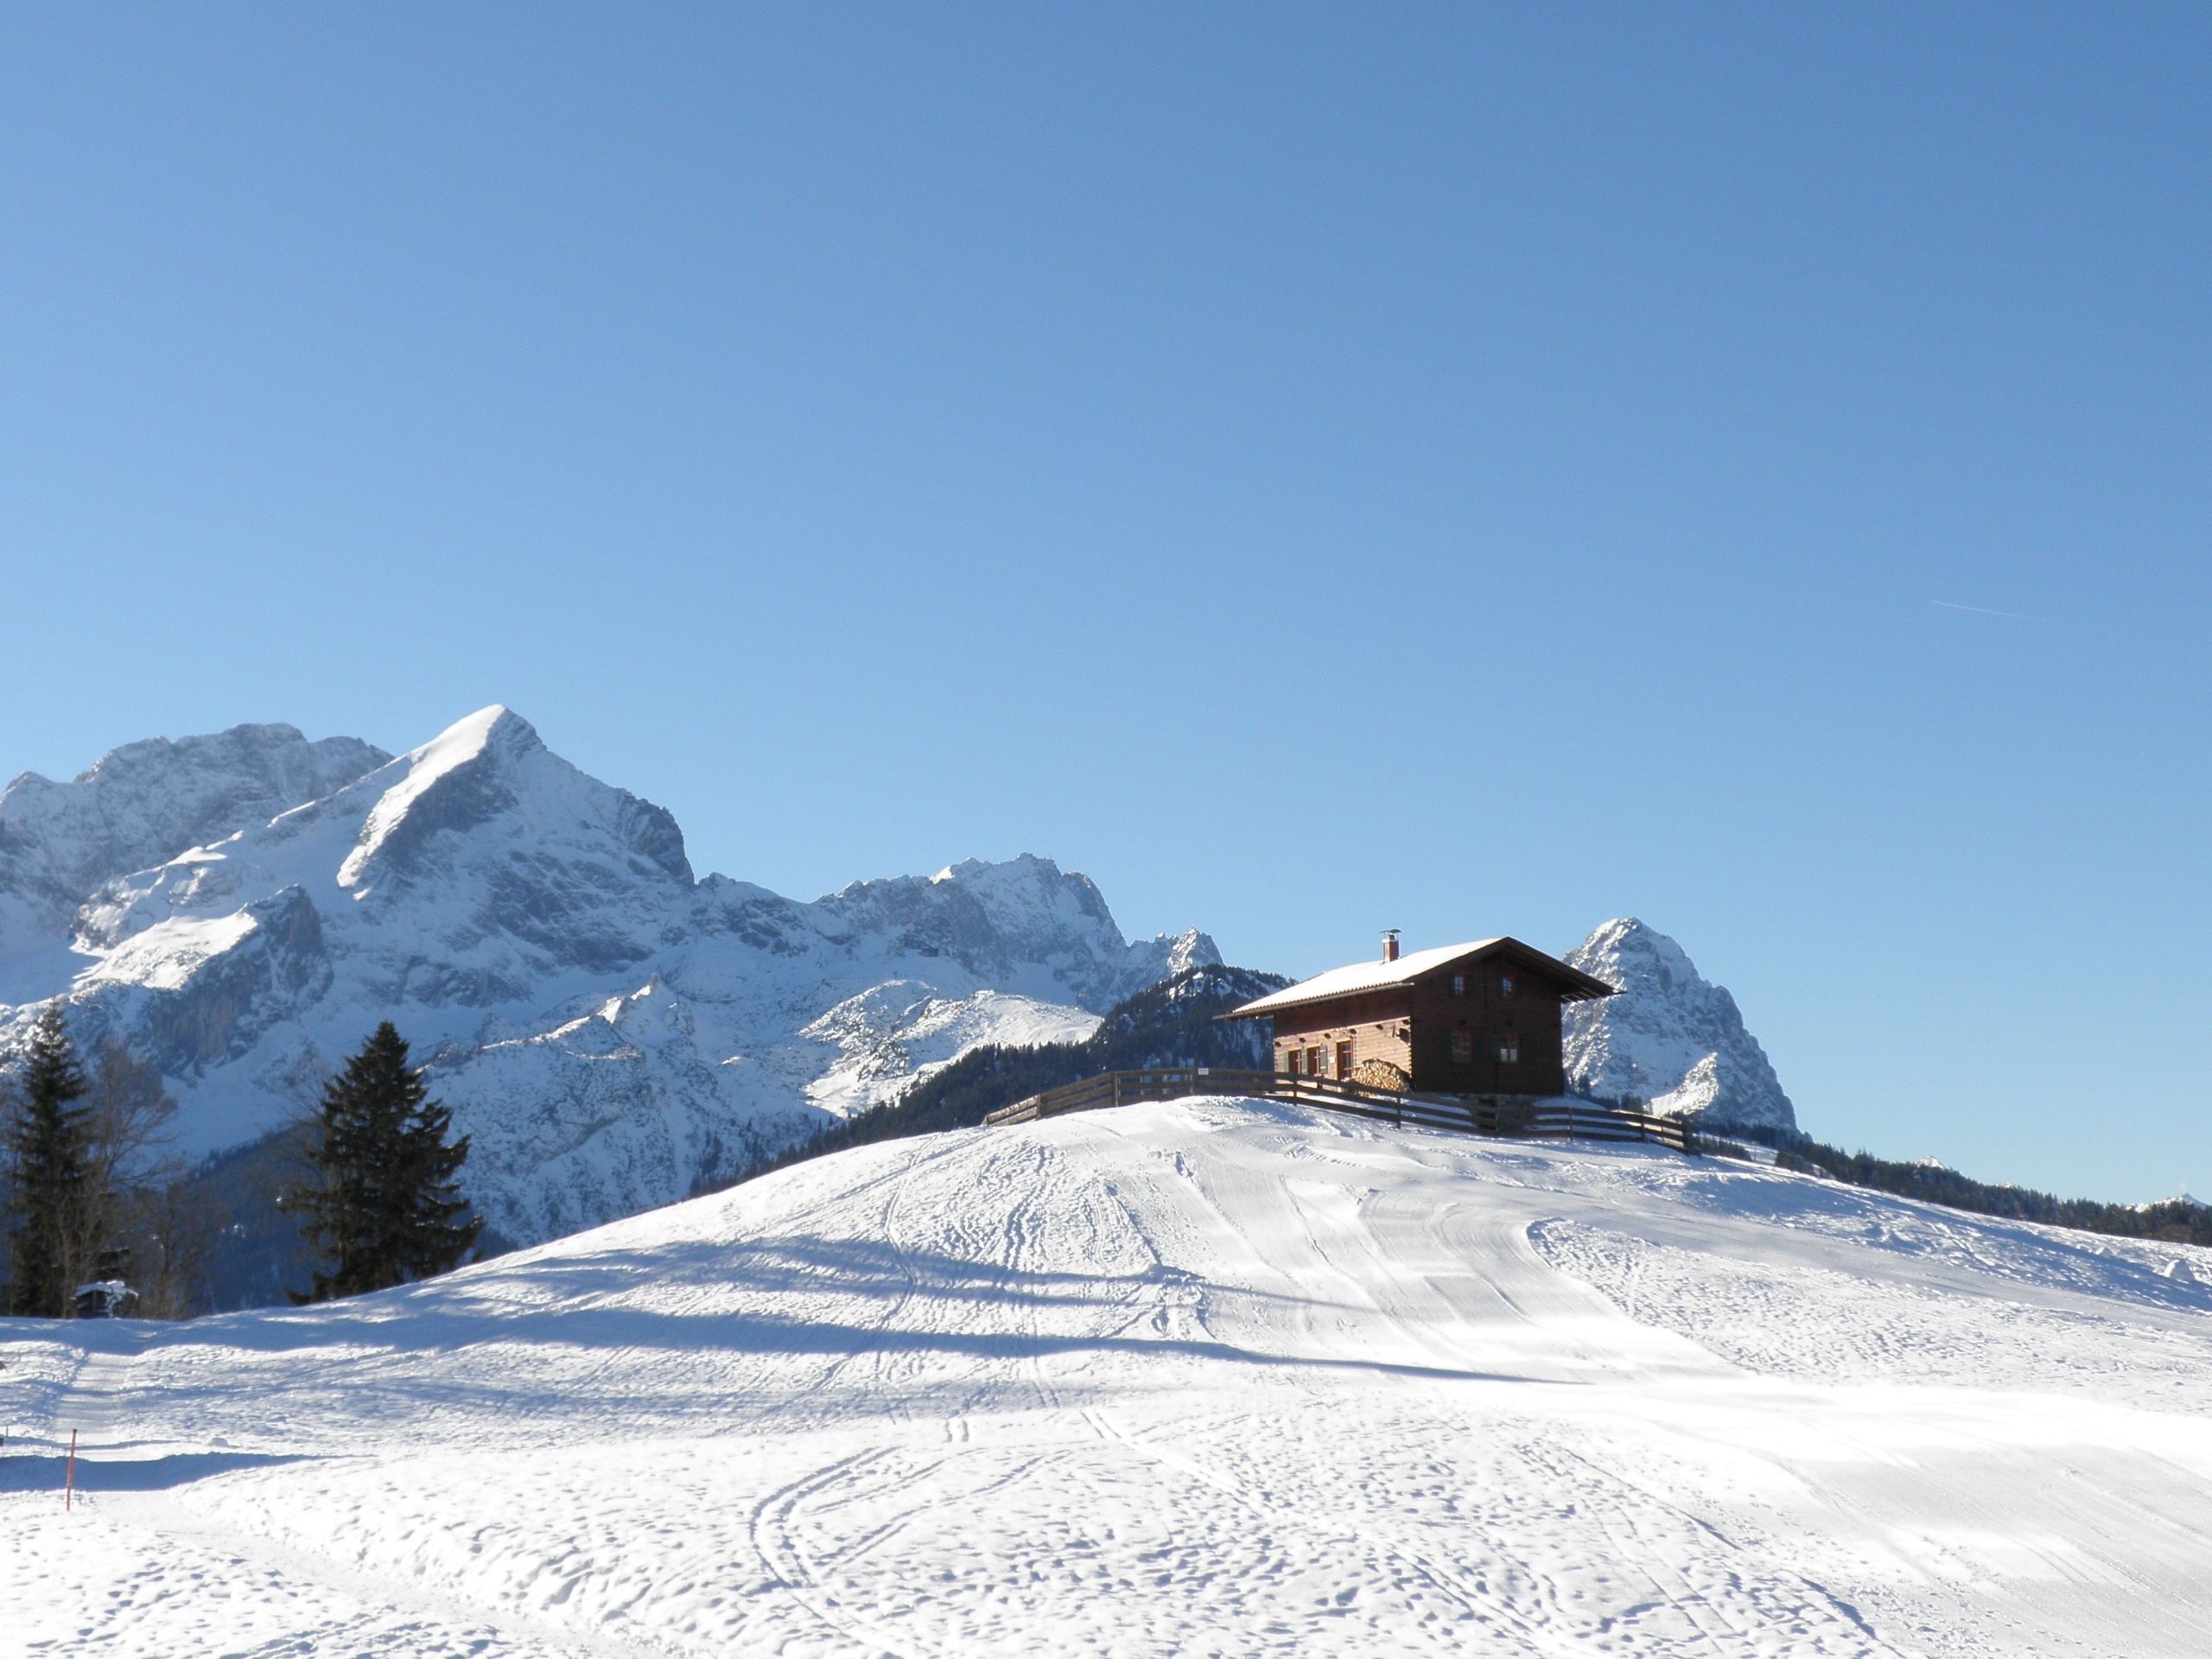
mountain, snow, winter, mountain range, weather, skiing, season, ridge, summit, sports equipment, mountaineering, winter sport, sports, resort, mountains, alps, ski, footwear, plateau, germany, piste, garmisch, landform, ski touring, ski mountaineering, ski equipment, geographical feature, mountainous landforms, geological phenomenon